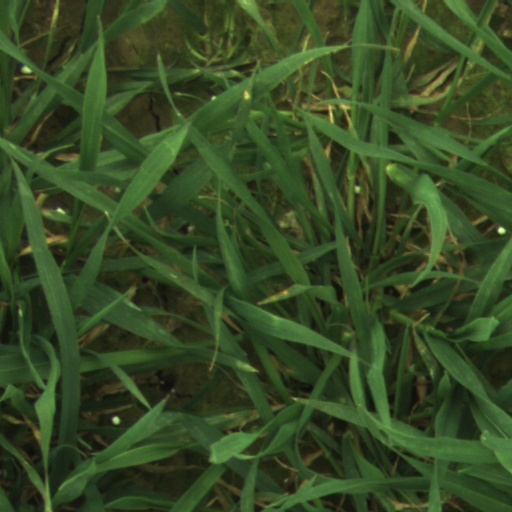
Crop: wheat